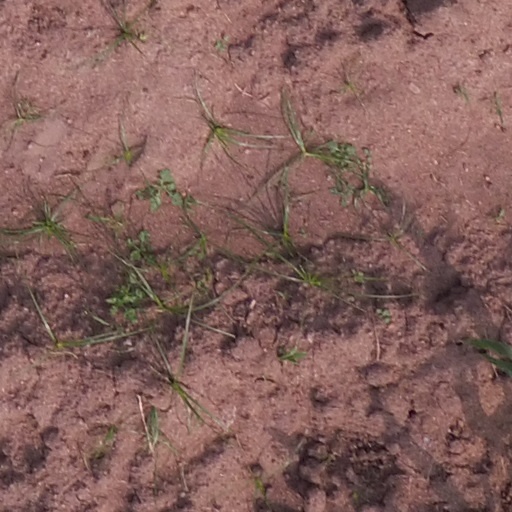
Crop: maize; corn